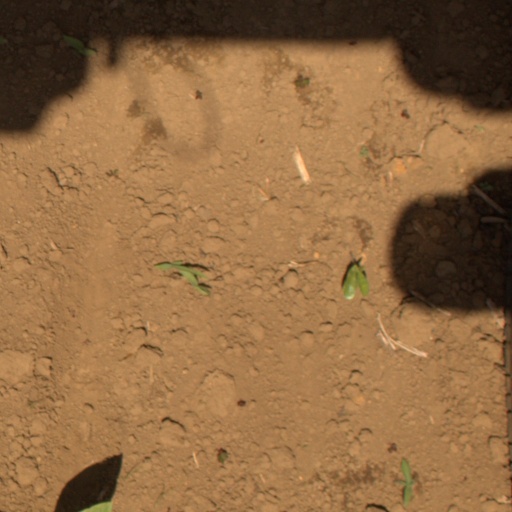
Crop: Jerusalem artichoke